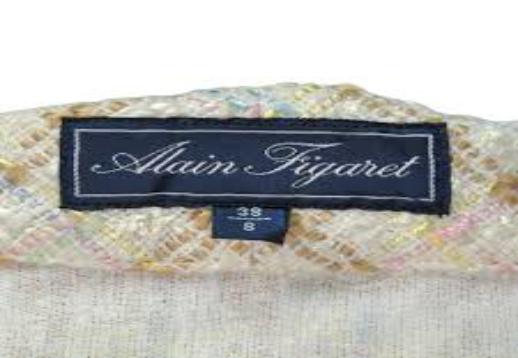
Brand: Alain Figaret
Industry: Clothes